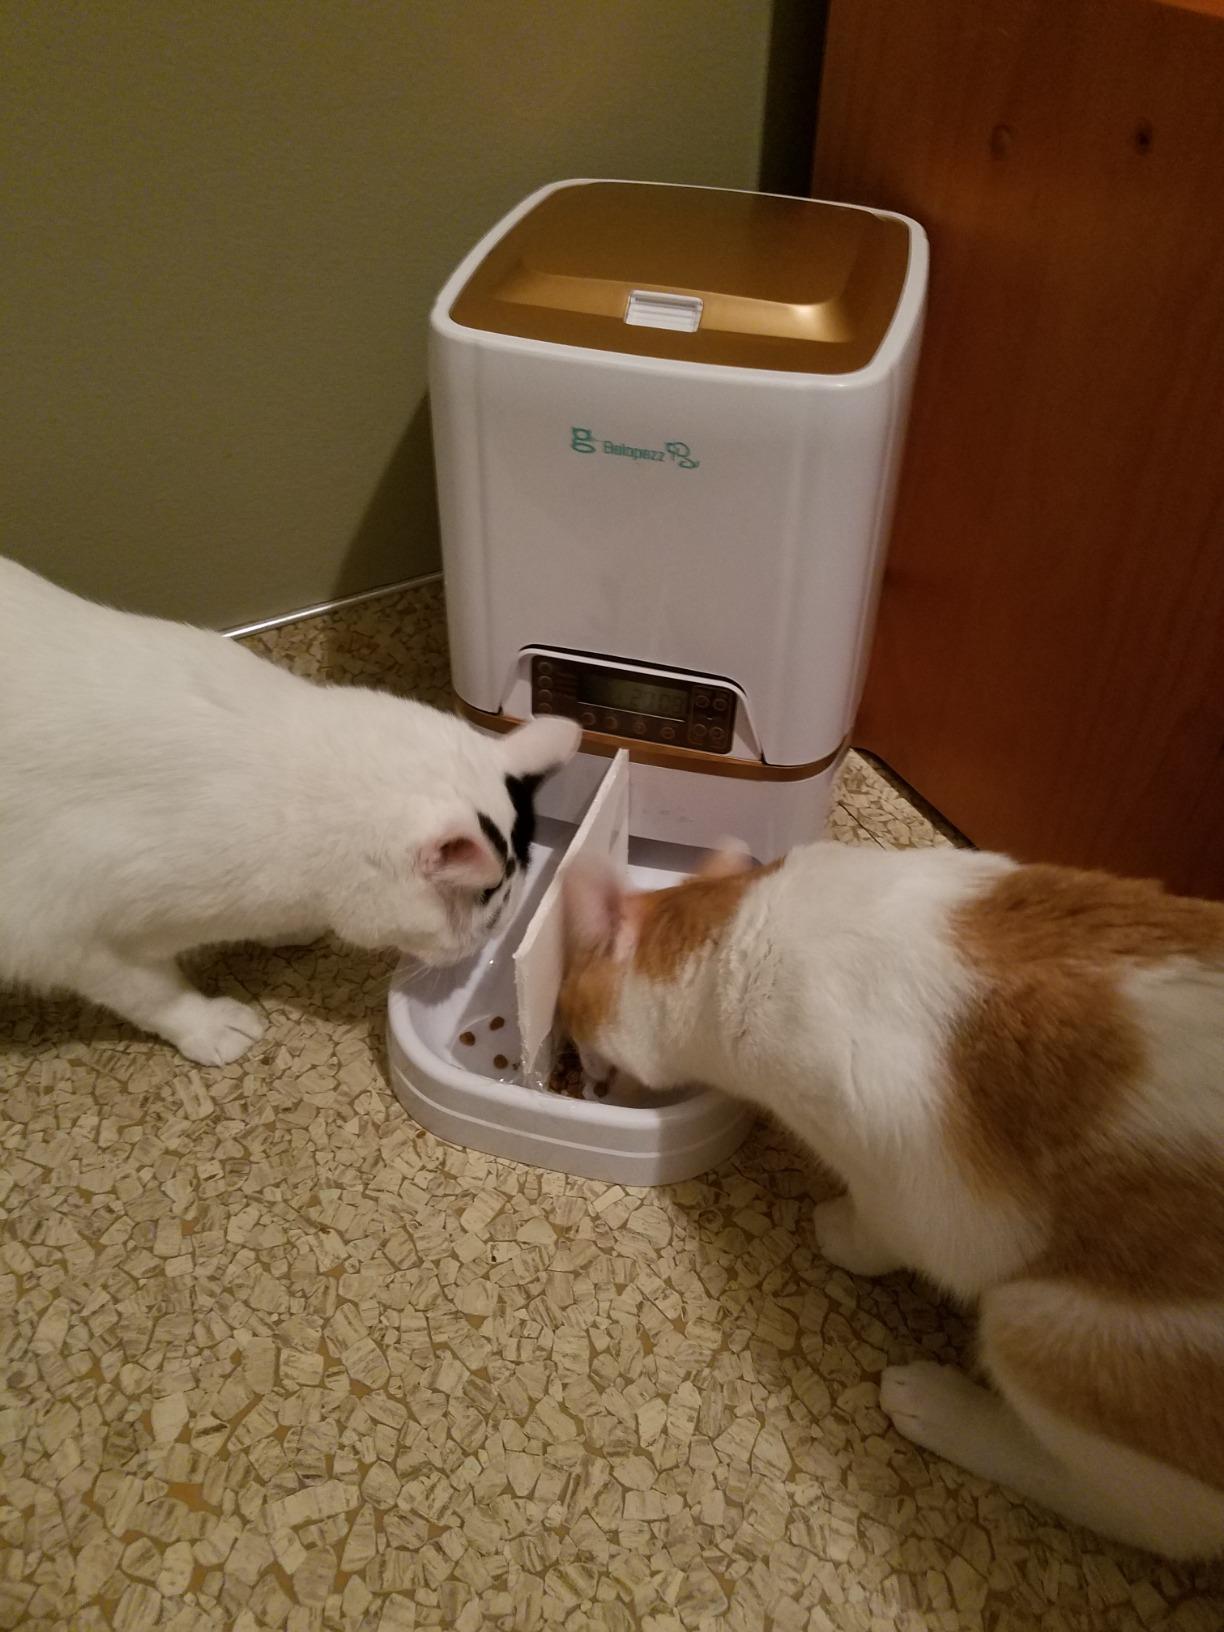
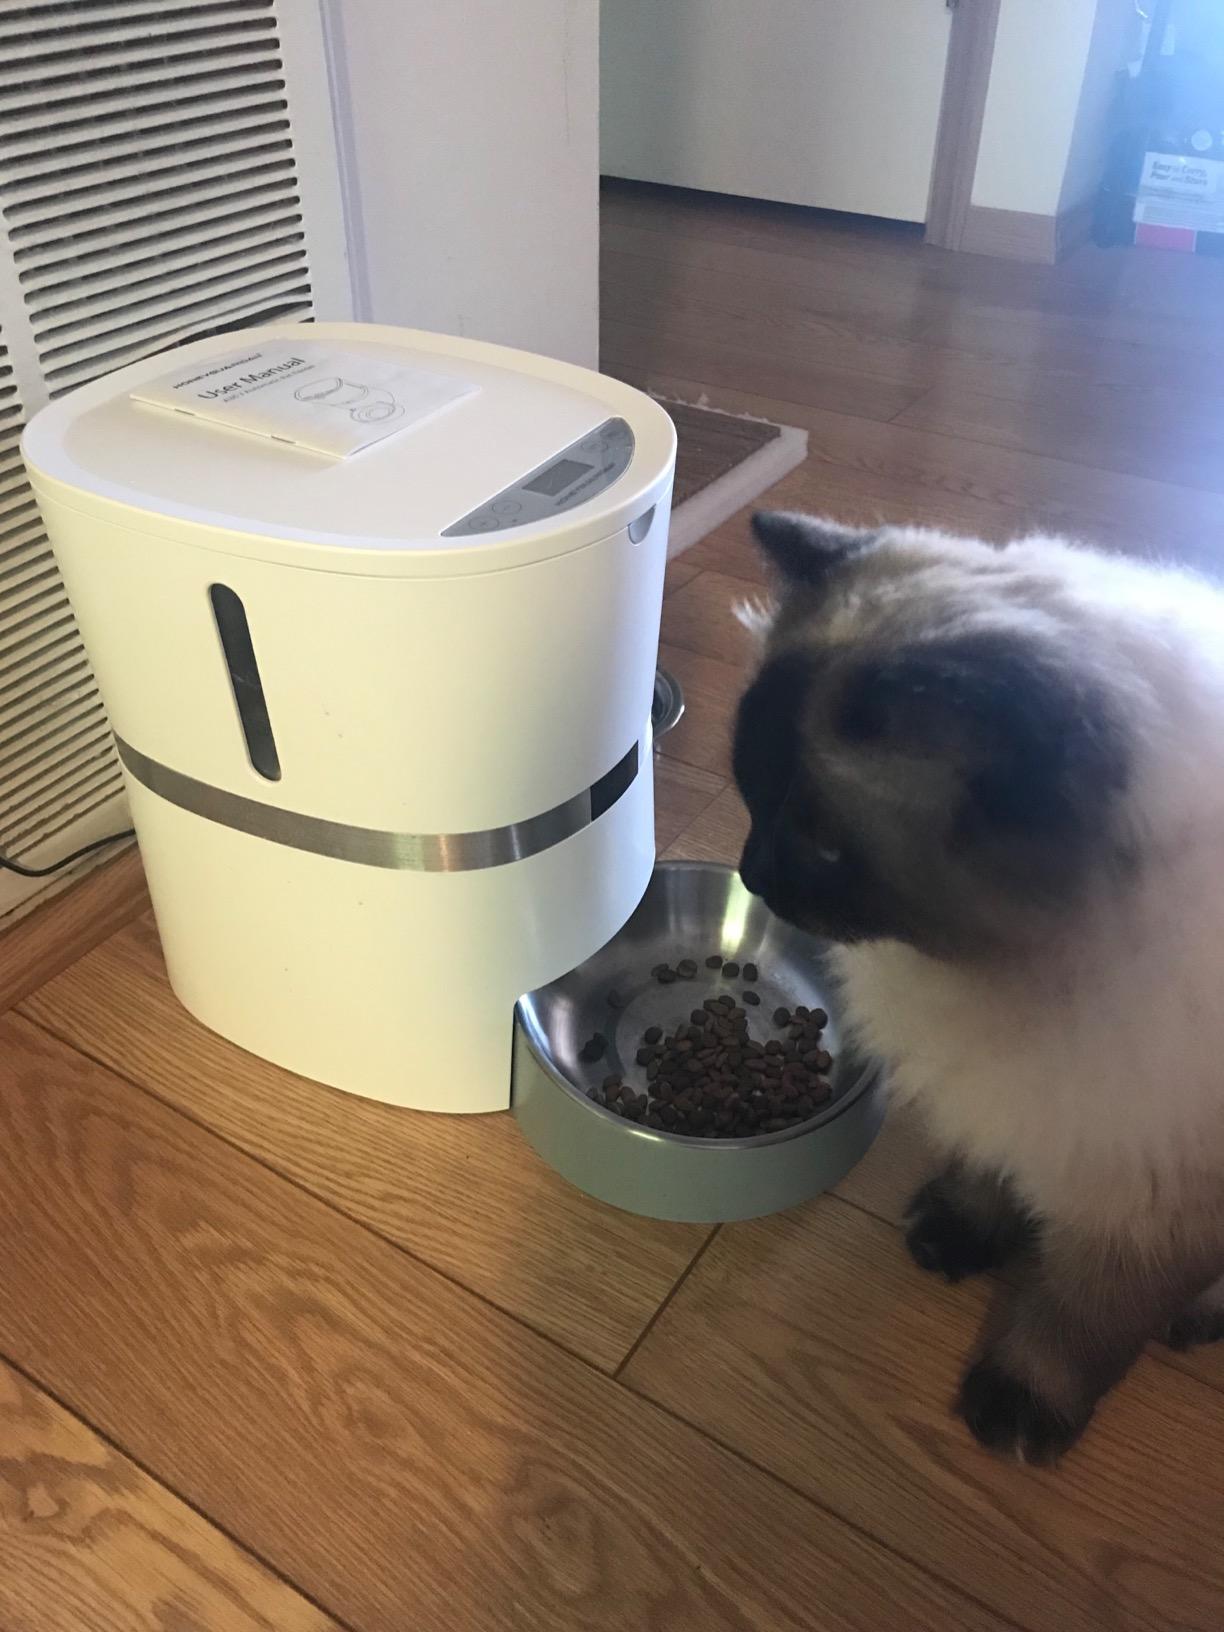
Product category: items_feeder
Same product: no